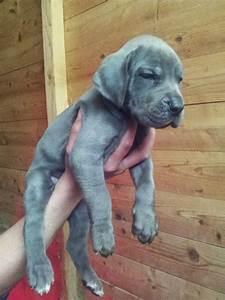
dog